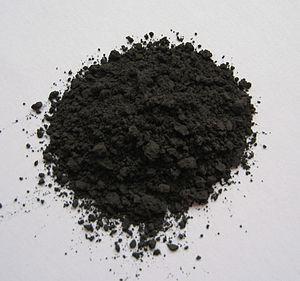
Le carbure de zirconium est une céramique ultraréfractaire ultradure de formule chimique ZrC. Il se présente sous la forme d'une poudre grise inodore quasiment insoluble dans l'eau. Il est insoluble dans l'acide chlorhydrique et dans l'acide sulfurique, mais est soluble dans l'acide nitrique. Il reste stable par chauffage à l'air libre jusqu'à 800 °C. Il présente une structure cristalline de type halite avec un écart à la stœchiométrie de ZrC0,99 à ZrC0,55. Sa dureté Vickers est de 25,5 GPa et son module d'élasticité est compris entre 350 et 440 GPa.